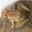
Label: frog